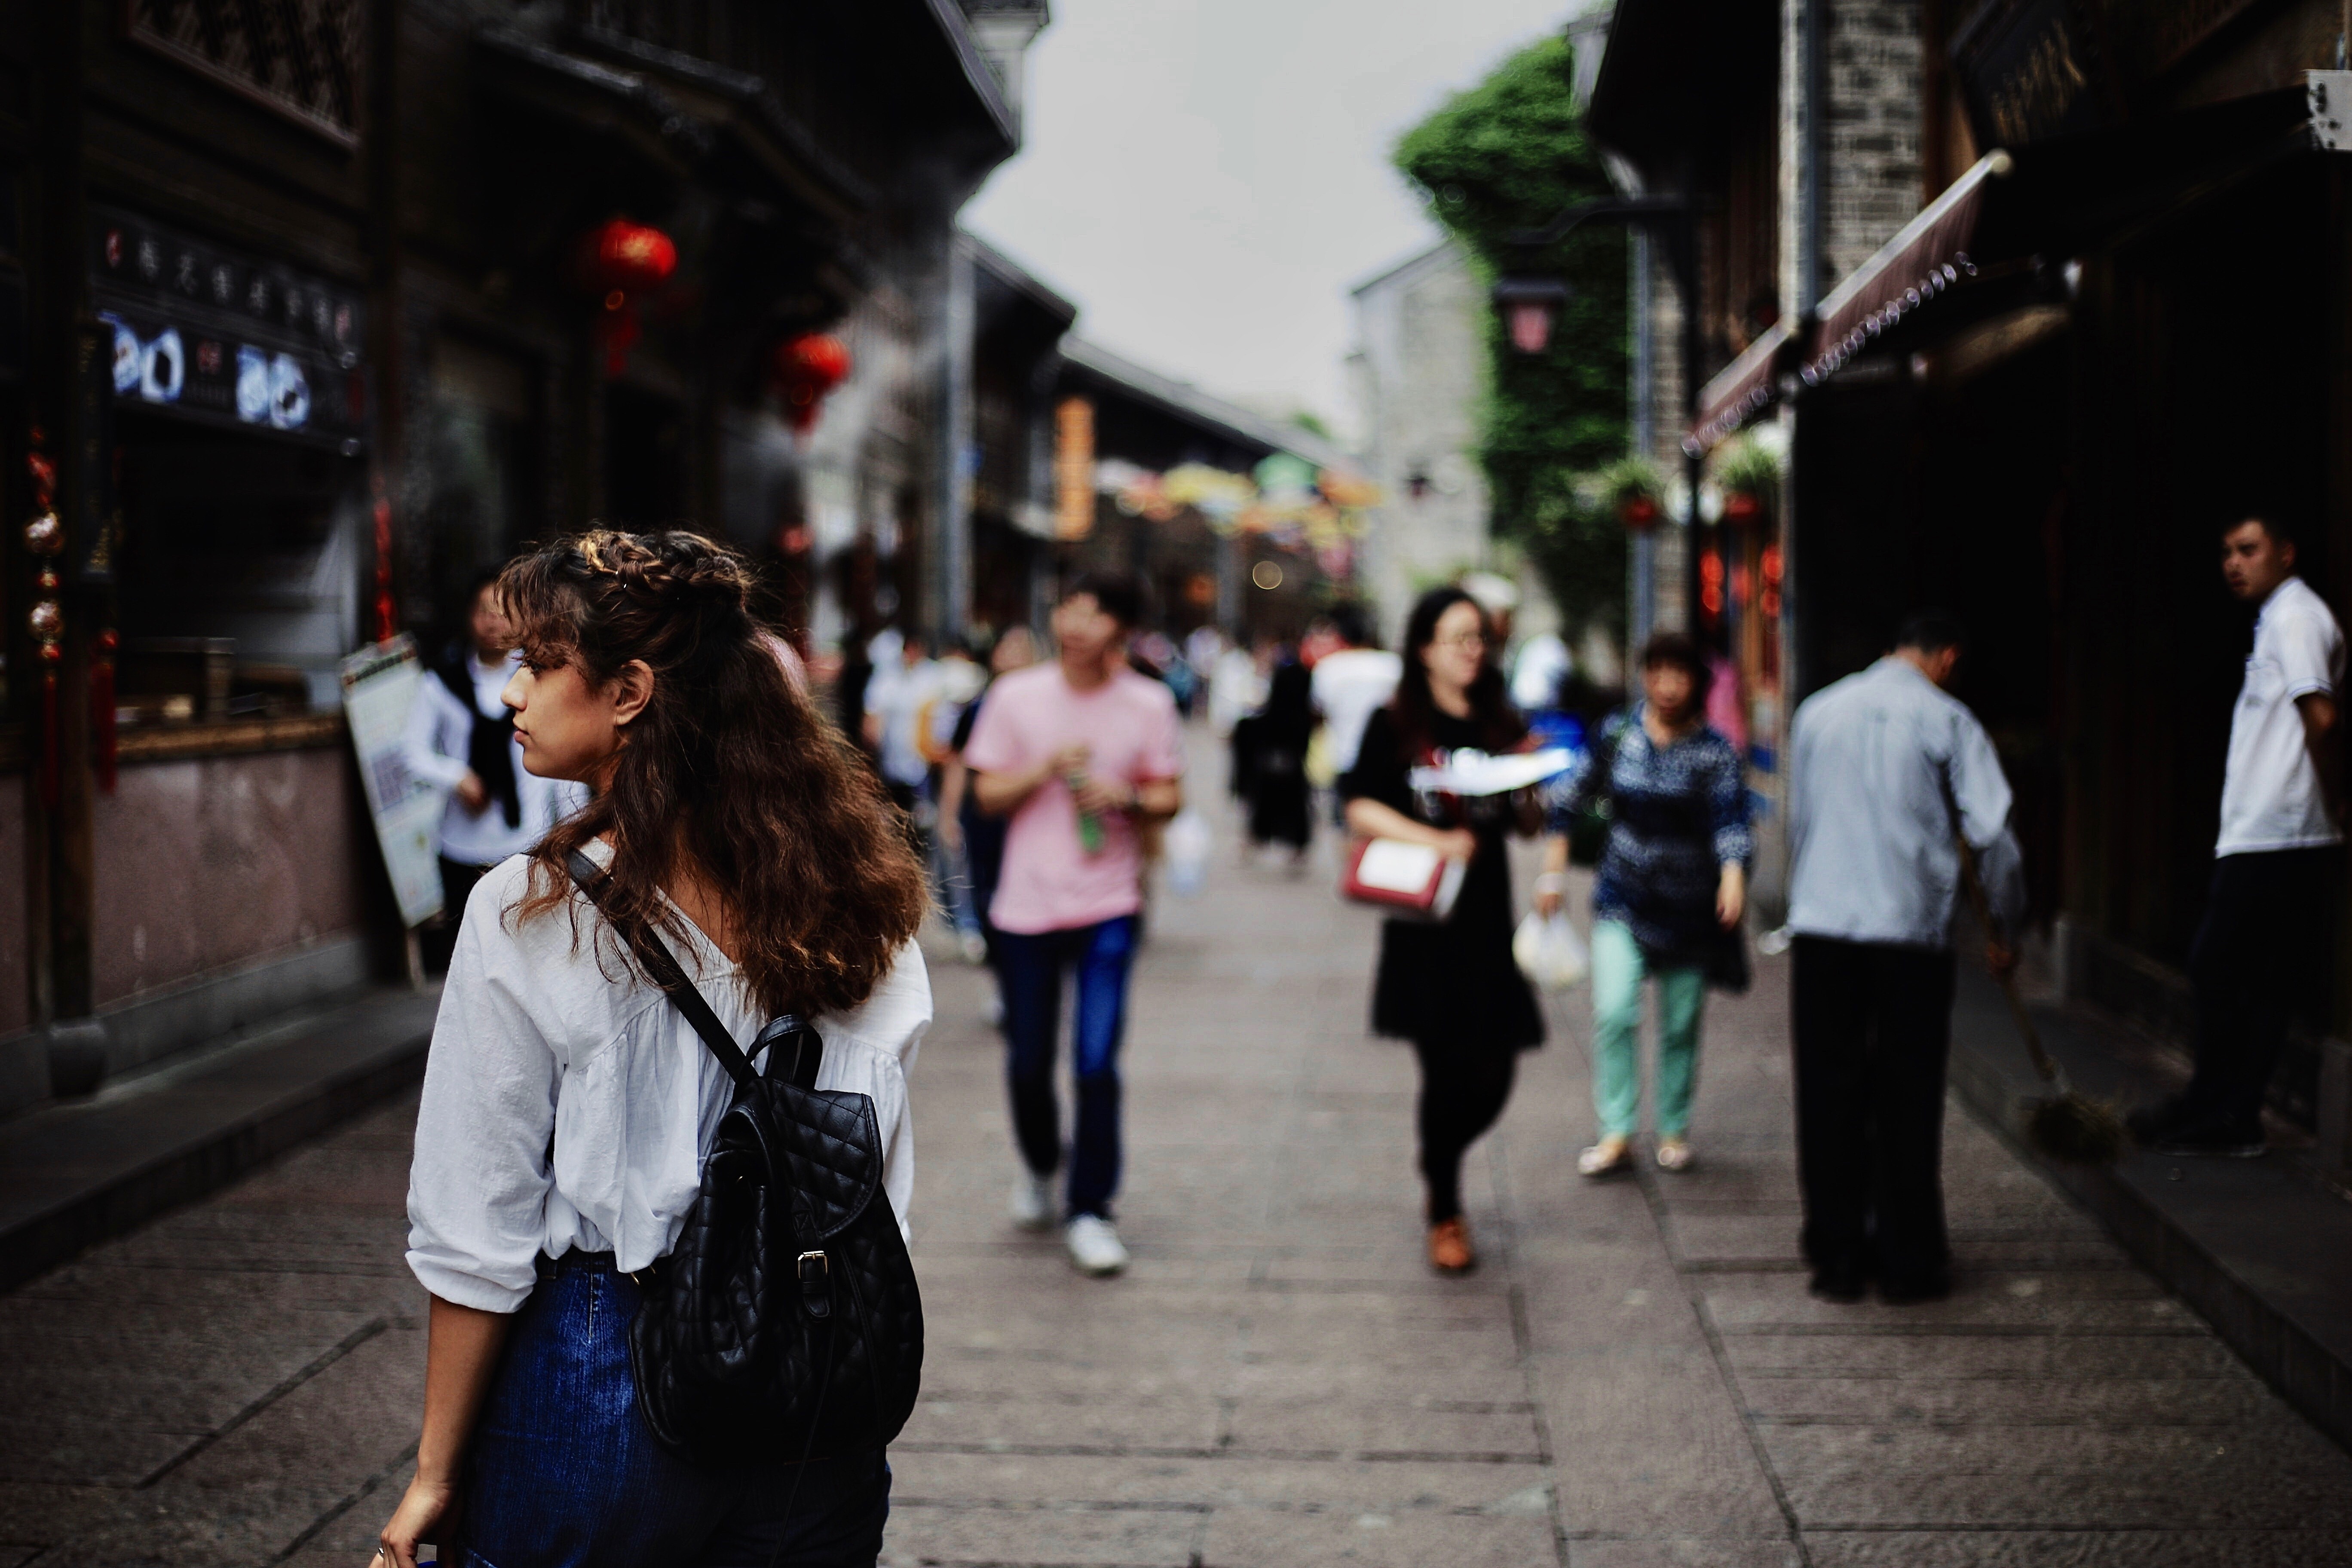
pedestrian, road, street, crowd, fashion, infrastructure